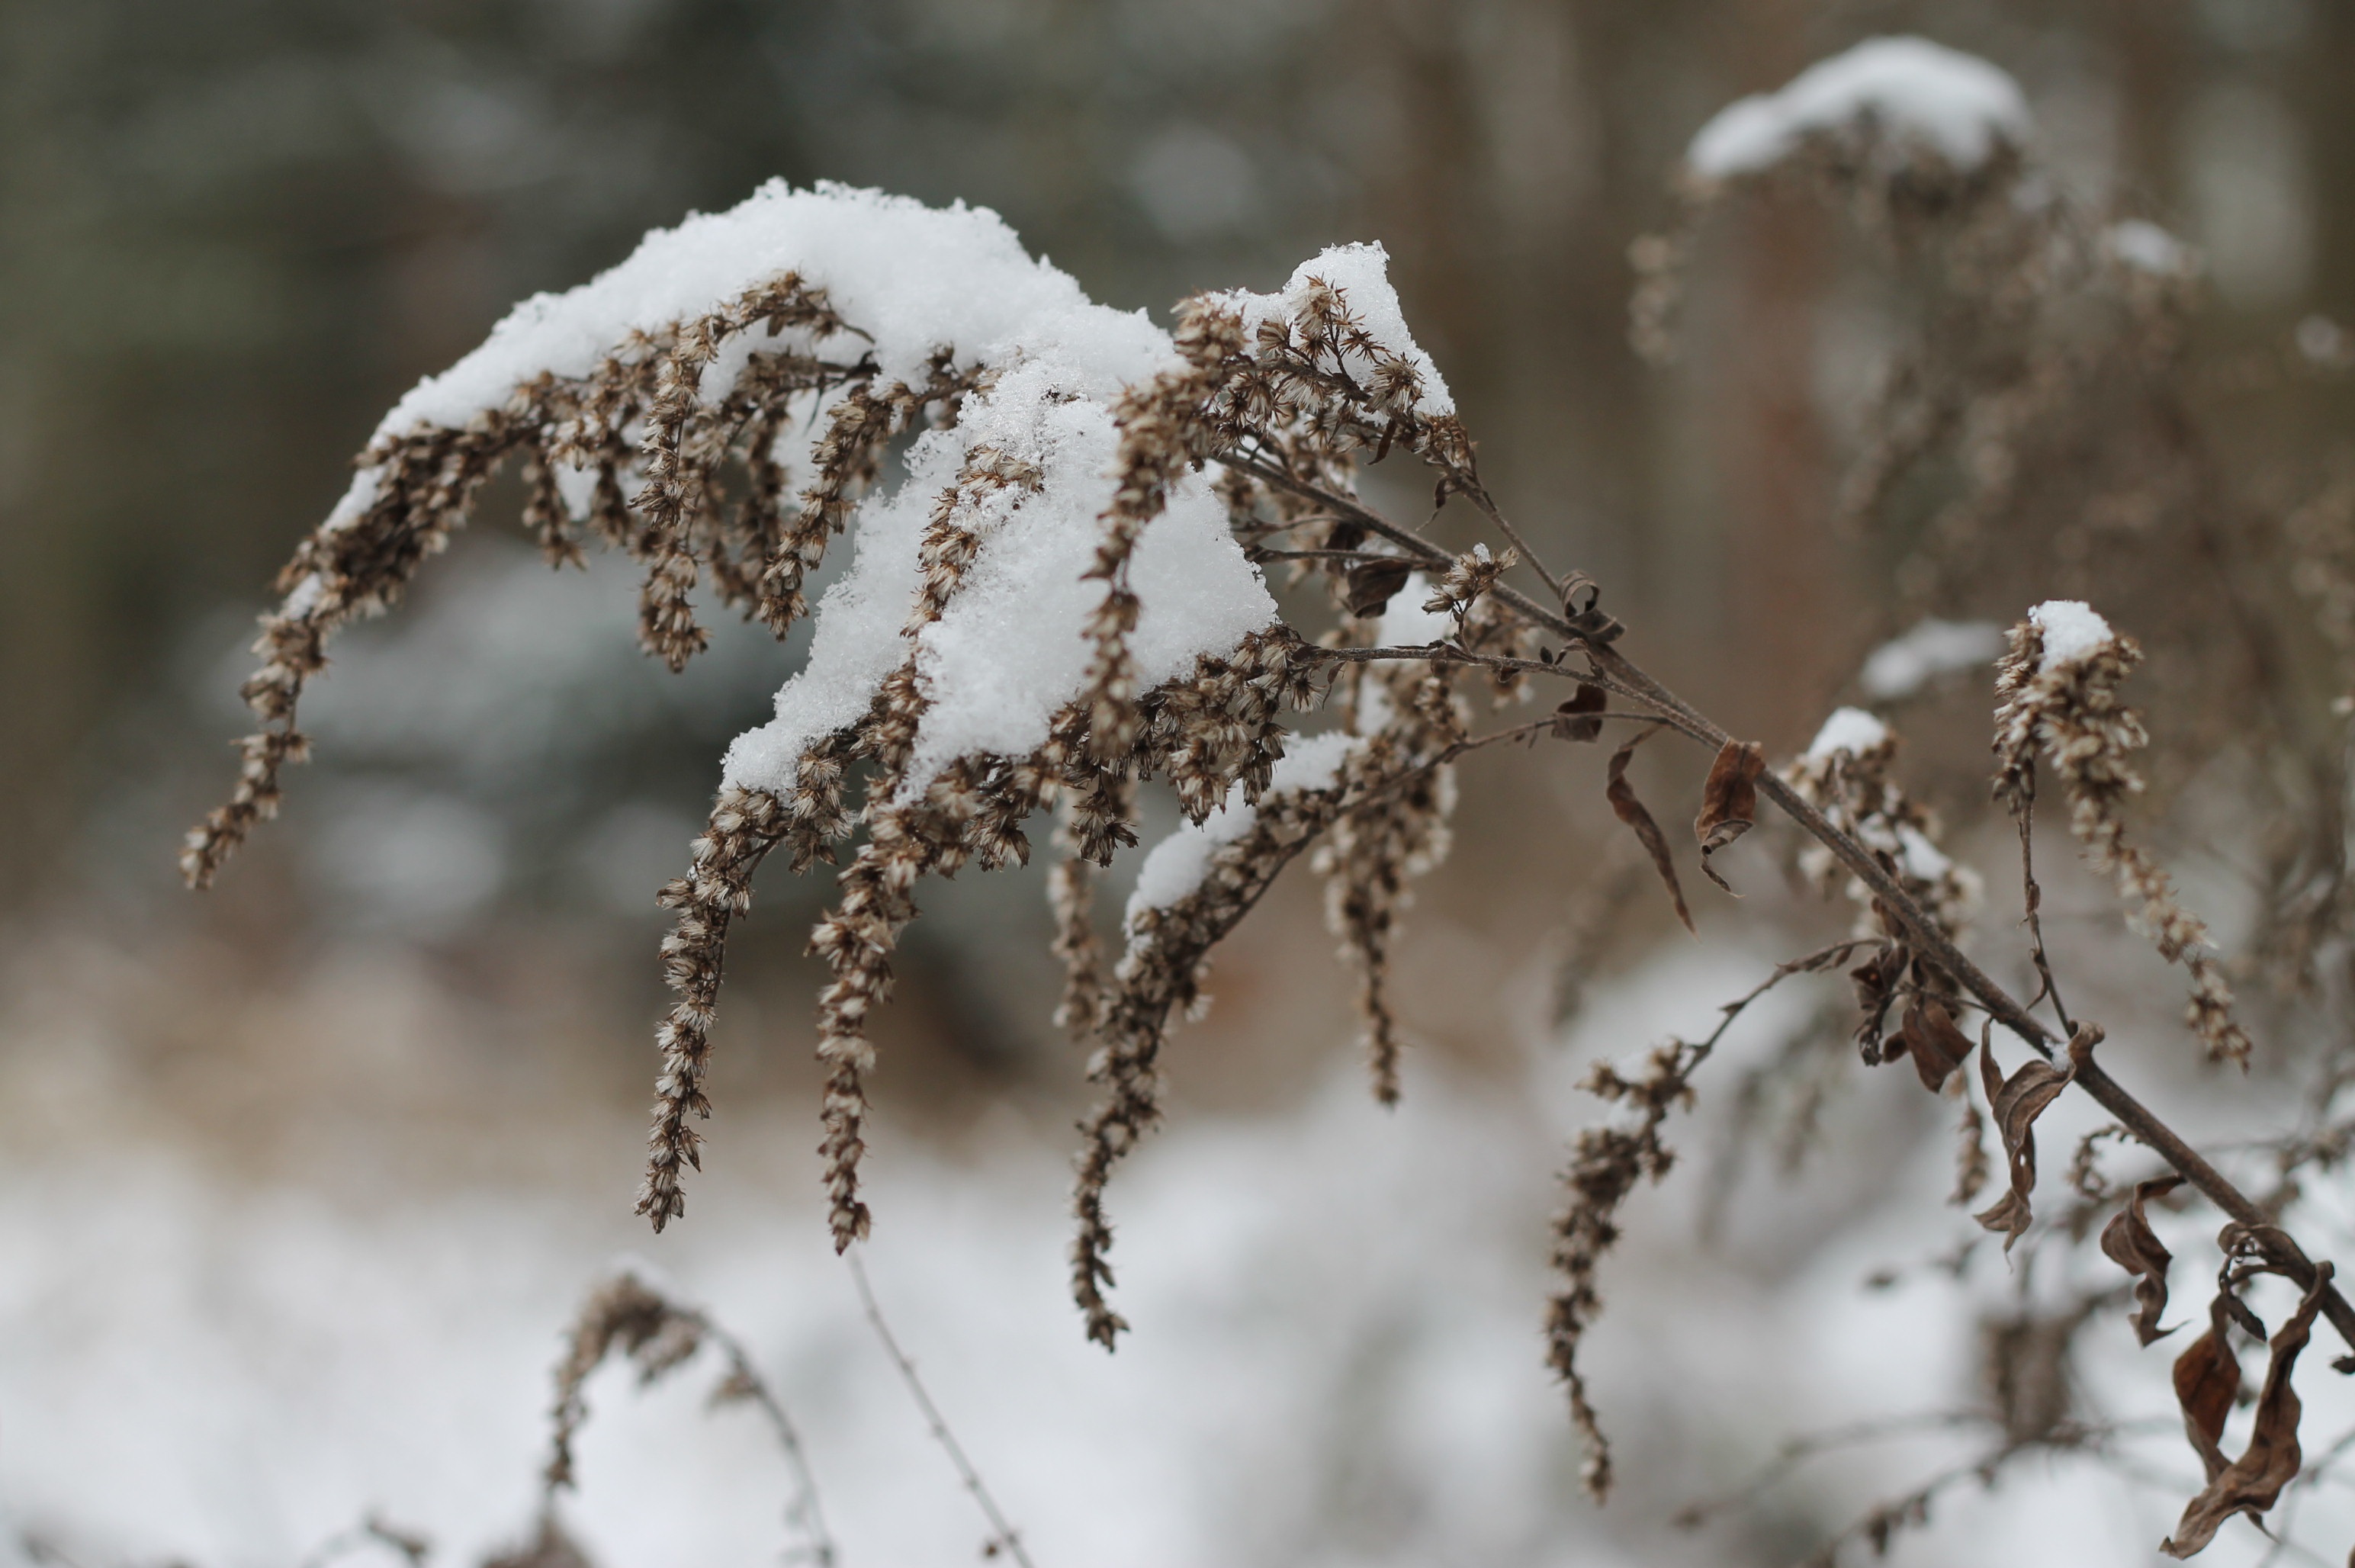
tree, nature, grass, branch, snow, winter, plant, white, flower, frost, dry, macro, romance, frozen, twig, flowers, close up, czech republic, freezing, macro photography, powder snow, snowy flower